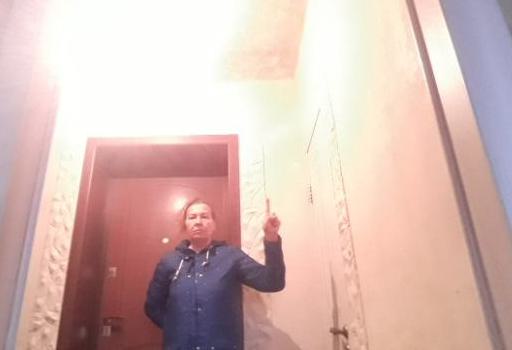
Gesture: one